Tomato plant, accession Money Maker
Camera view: tilt-top (135 deg); turntable rotation: 210 degrees
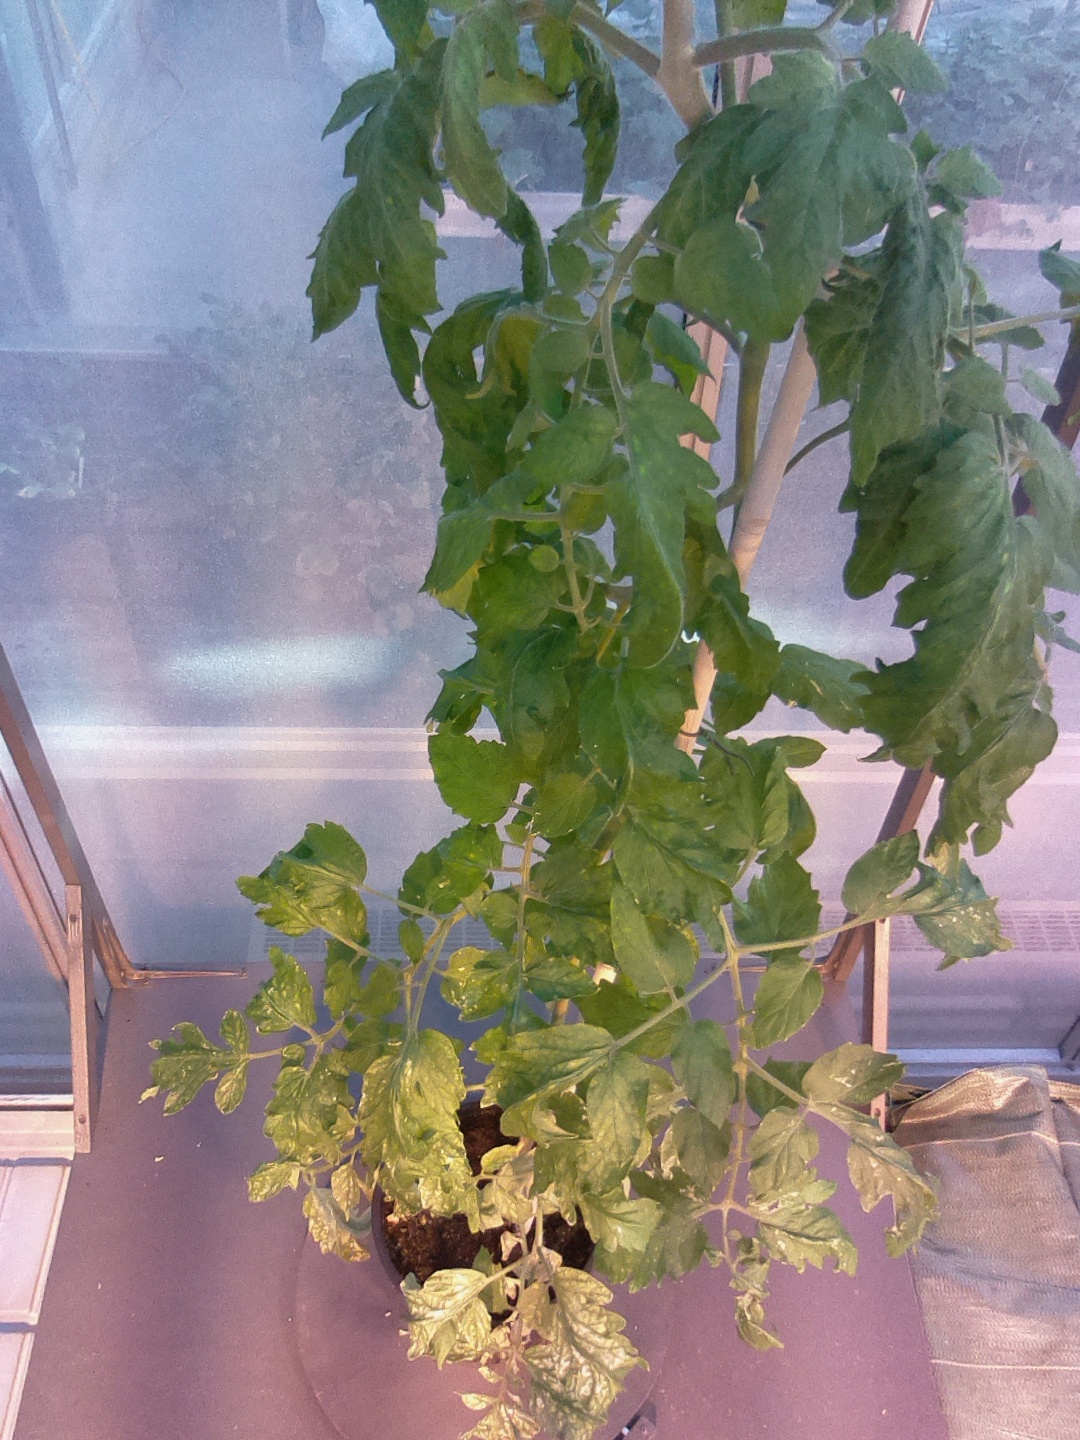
BBCH growth stage 70: Fruits at the main stem or branches visibles